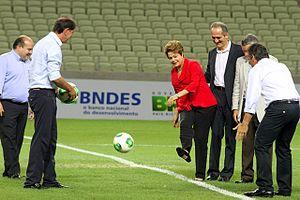
L'Arena Castelão ou stade Governador-Plácido-Castelo est un stade brésilien, situé dans la ville de Fortaleza, capitale de l'État du Ceará. Il peut accueillir jusqu'à 67 037 spectateurs.